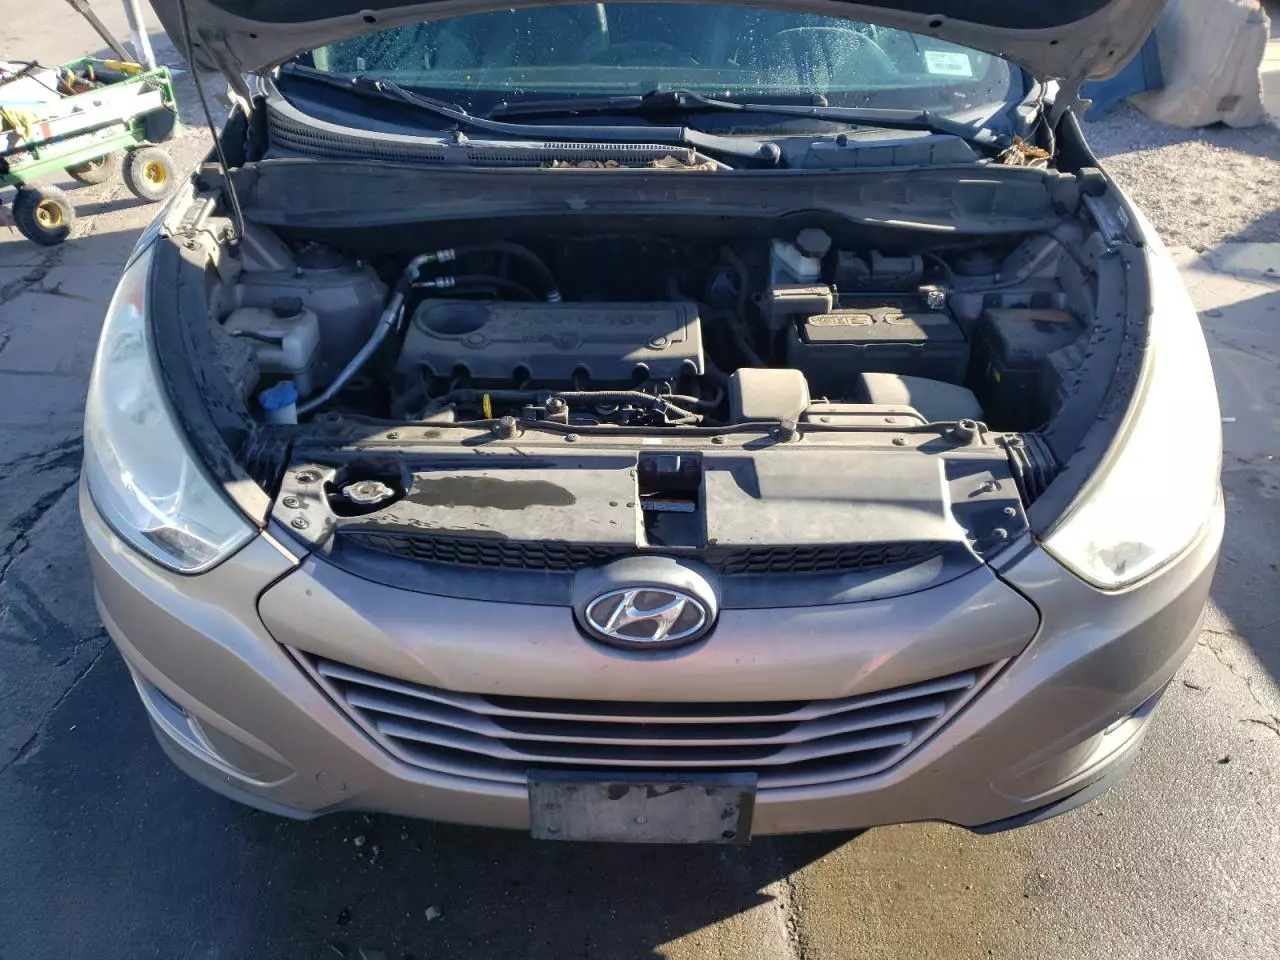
Aucun dommage détecté.
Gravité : aucun